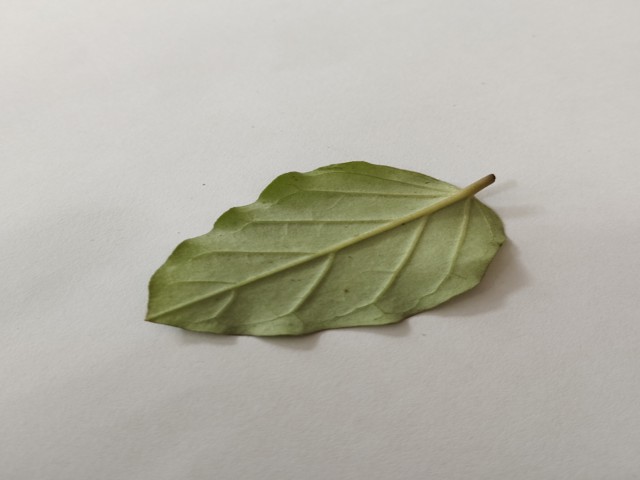
Plant: punarnava